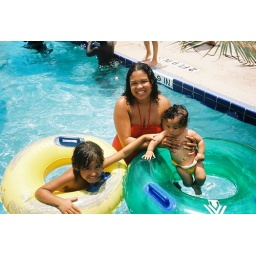
Mummy with her boys in the lazy river. My kids are water babies.